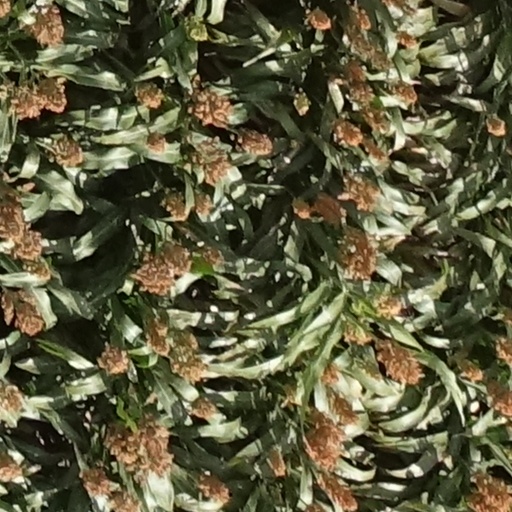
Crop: sorghum